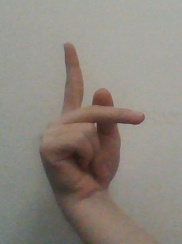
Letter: dha